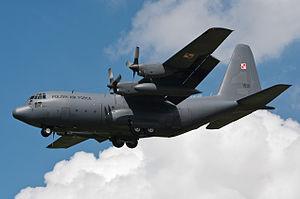
La force aérienne polonaise est une des composantes des forces armées polonaises. Jusqu'en juillet 2004, elle était officiellement connue sous le nom de Wojska Lotnicze i Obrony Powietrznej. En 2013, elle emploie environ 16 000 militaires et dispose de 355 aéronefs, répartis sur douze bases en Pologne.